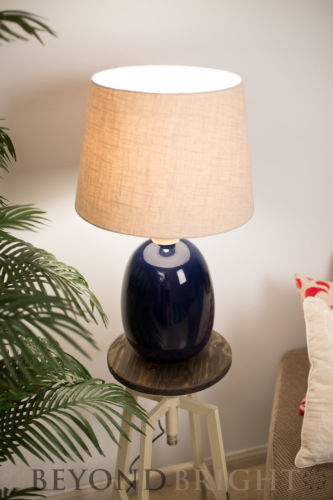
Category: lamp